Zinedine Zidane

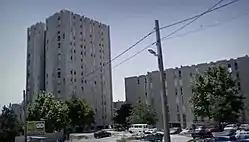
La Castellane in the northwestern edge of Marseille where Zidane was born in 1972

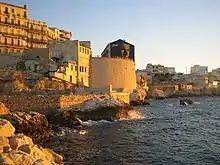
La Corniche, seaside roadway along the coast of Marseille, with a mural of Zidane on the wall

Zinedine Yazid Zidane was born on 23 June 1972 in La Castellane, Marseille, in Southern France. He is the youngest of five siblings. Zidane is of Algerian descent, and his parents, Smaïl and Malika, immigrated to Paris from the village of Aguemoune in the Berber-speaking region of Kabylie in northern Algeria in 1953 before the start of the Algerian War. The family, which had settled in the city's tough northern districts of Barbès and Saint-Denis, found little work in the region, and in the mid-1960s moved to the northern Marseille suburb of La Castellane in the 16th arrondissement of Marseille. In an interview with "Esquire" magazine, he stated: